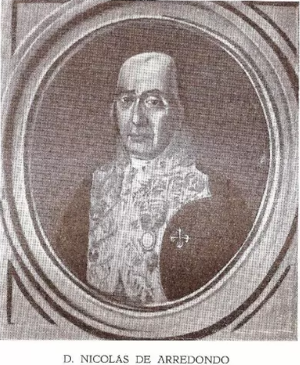
La vice-royauté du Río de la Plata fut créée en 1776 sur ordre du roi Charles III d'Espagne, dans le but d'améliorer la défense des colonies espagnoles d'Amérique du Sud et de mieux protéger les grandes voies de communication qui drainaient les richesses de cette dernière depuis le Pérou jusqu'à l'océan Atlantique en direction de l'Espagne.